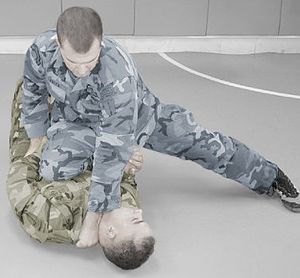
Kvælning
Knæ-på-maven-positionen, gør det svært for personen der ligger nederst at trække vejret.
Kvælning eller asfyksi er en tilstand med alvorlig mangel på ilt til kroppen. Årsagen kan være iltmangel i luften, en forgiftning der hæmmer iltoptagelsen, obstruktion af luftvejene eller på anden vis en manglende evne til at trække vejret normalt. Ved perinatal asfyksi er den nyfødte skindød eller slap med langsom hjerterytme.